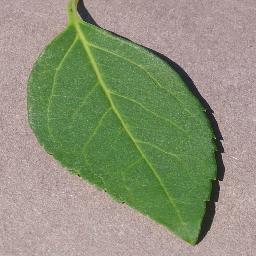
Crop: cherry
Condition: (including_sour)_healthy